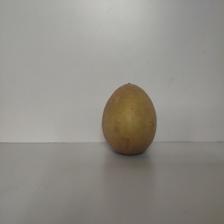
Size: Large